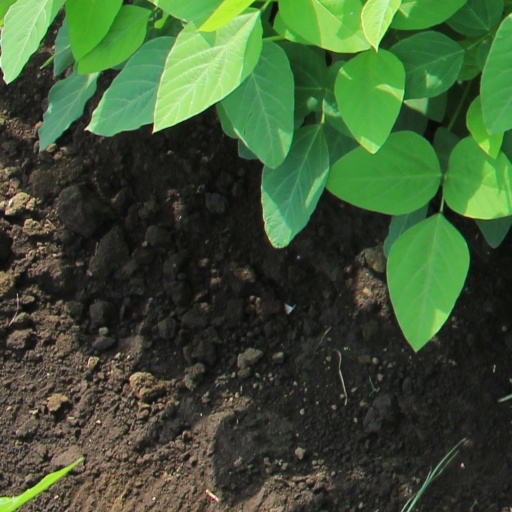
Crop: soybean